History of the Steaua București football team

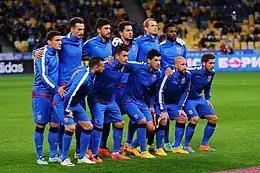
FCSB players lining up before a UEFA Europa League match in 2014. The team was still named "FC Steaua București" at that time.

Viorel Păunescu performed poorly as a president and soon the club was plunged into debt. Despite the title won in 2000–01, George "Gigi" Becali, another businessman, was offered the position of vice-president, in hope that he would invest money in the club. In January 2003, during the 2002-2003 Divizia A season, Becali established "FC Steaua București SA", a joint-stock company, which replaced AFC Steaua. This decision was made because the law prohibited AFC Steaua, as an NGO, from transforming into a joint-stock company. In the newly created club Gigi Becali received 51% of the shares, AFC Steaua held 36%, Viorel Păunescu 6%, Victor Pițurcă 4%, and Lucian Becali 3%. The total value of the shares at that time was estimated at 10 million dollars. Following this, FC Steaua Bucuresti SA formally requested permission from CSA Steaua to use the "Steaua" brand, similar to what AFC Steaua had done, but their request was denied.